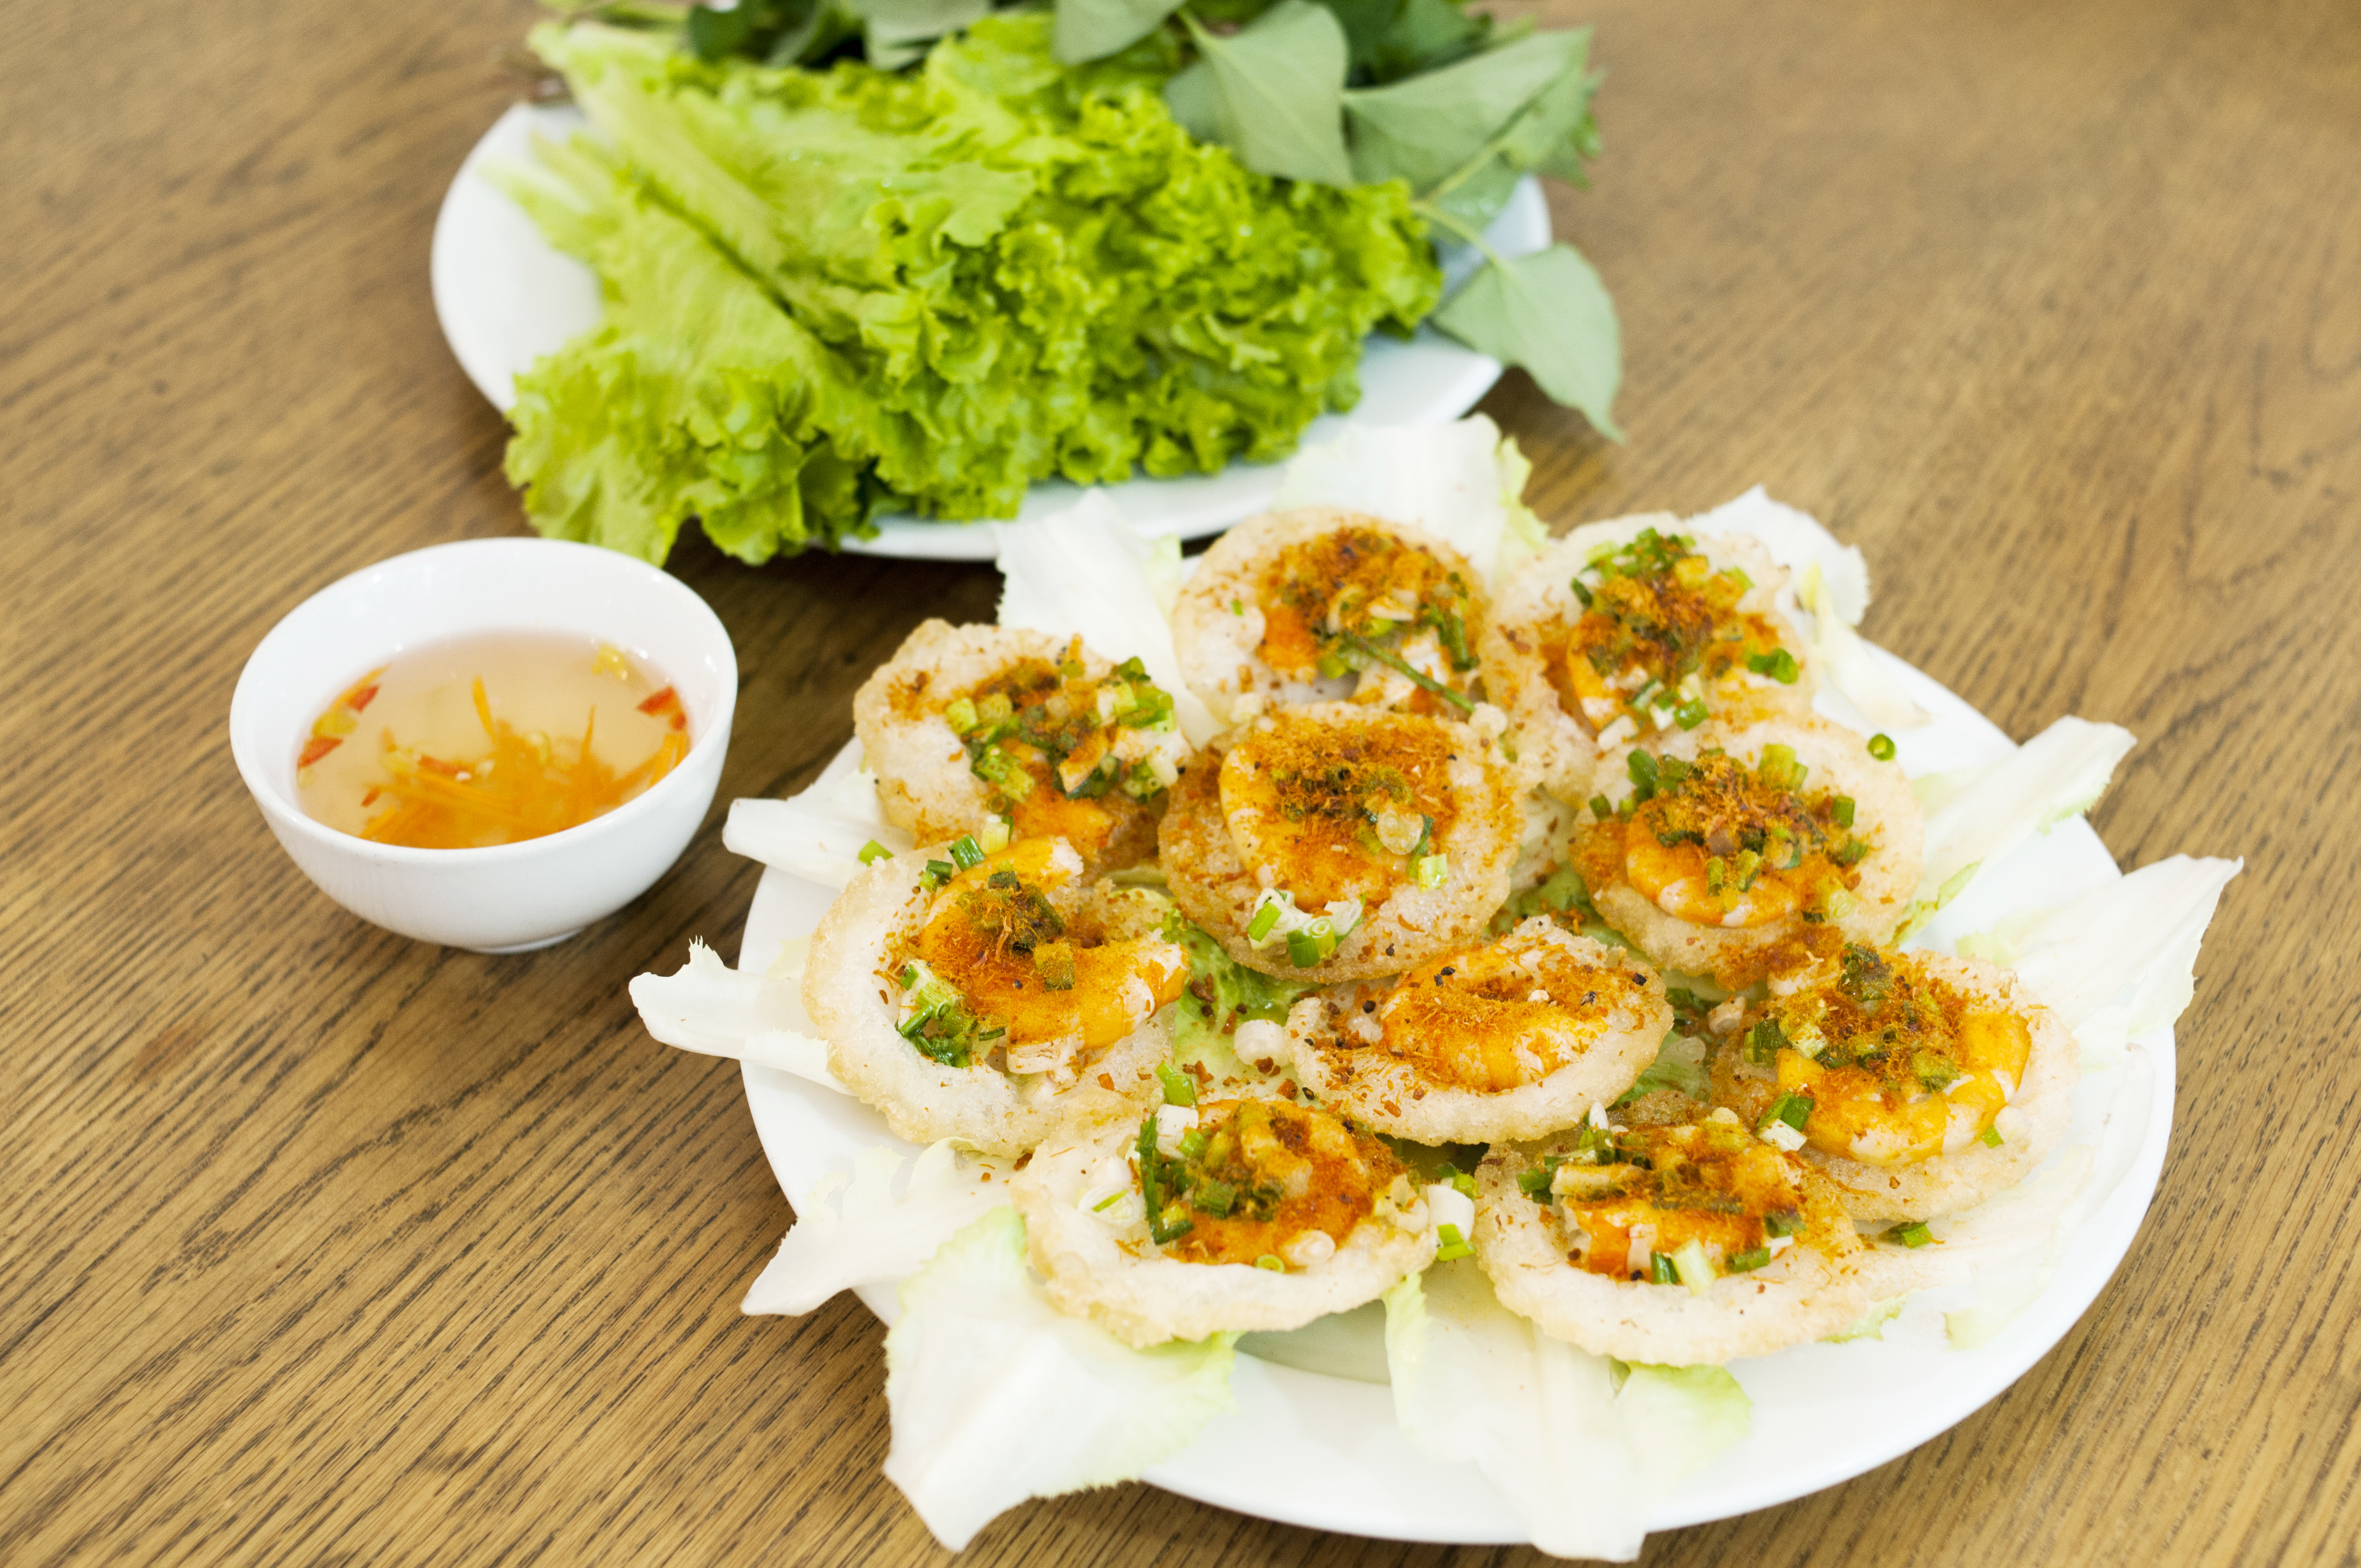
cake, rive, eat, banh khot, vung tau, vegetable, afternoon, dipping sauce, beach, food, ingredient, recipe, tableware, cuisine, dish, fines herbes, dishware, leaf vegetable, produce, garnish, plate, finger food, comfort food, mixing bowl, staple food, brassicales, delicacy, la carte food, meal, bowl, wild cabbage, Food group, Cicchetti, culinary art, side dish, hors d oeuvre, breakfast, seafood, natural foods, fried food, vegan nutrition, indian cuisine, thai food, cooking, vegetarian food